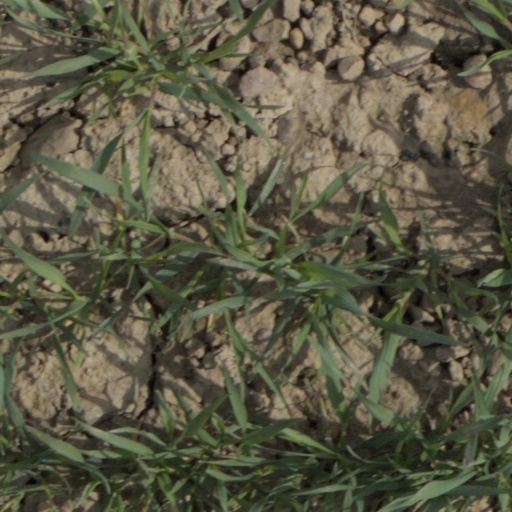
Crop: wheat